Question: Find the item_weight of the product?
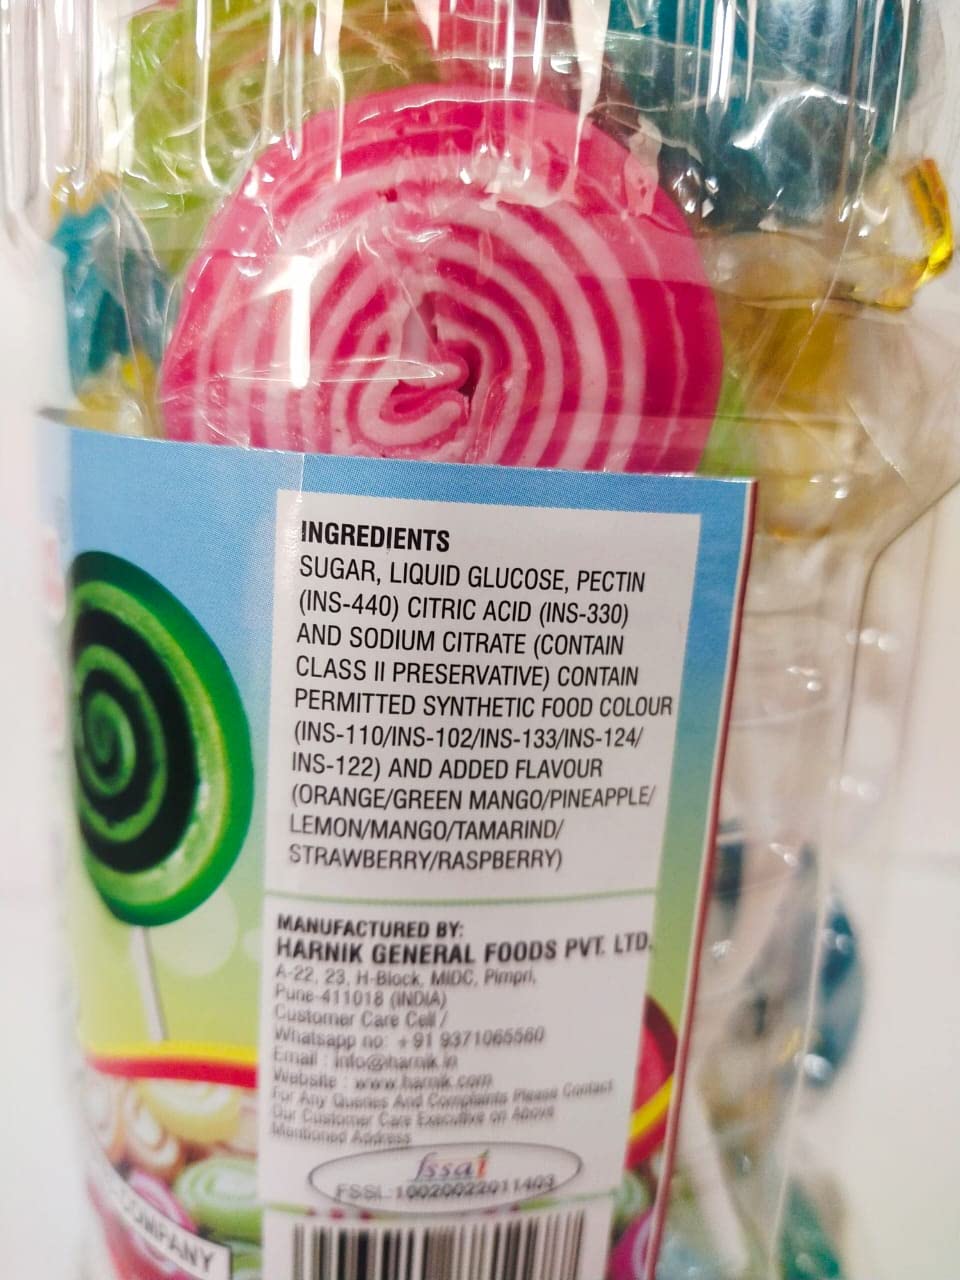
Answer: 140 gram